Mariah Bell

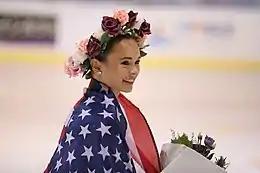
Bell at the 2019 Internationaux de France medal ceremony

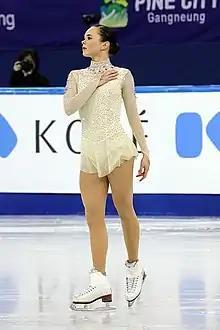
Bell at the 2017 Four Continents Championships

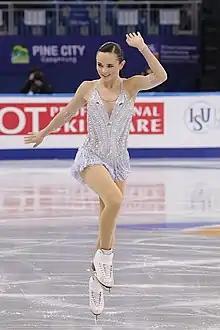
Bell at the 2017 Four Continents Championships

"GP: Grand Prix; CS: Challenger Series; JGP: Junior Grand Prix"